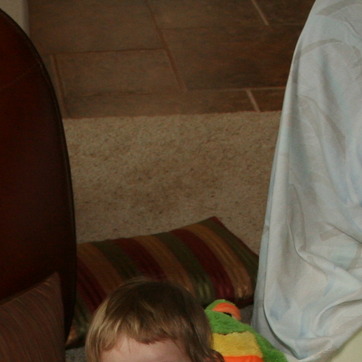
Material: carpet